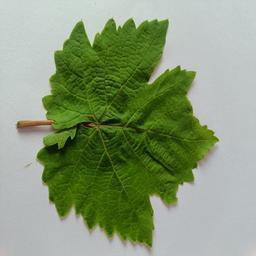
Label: Healthy Leaves